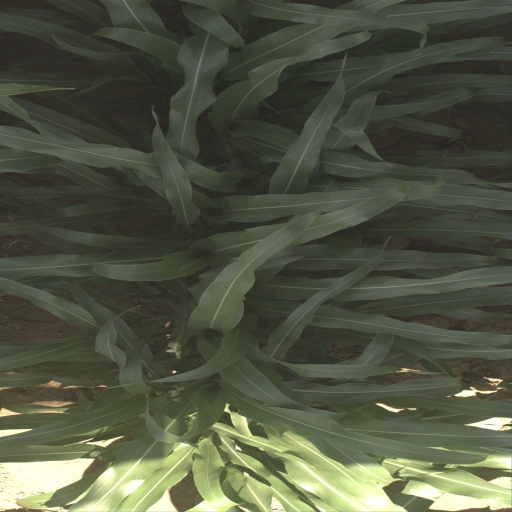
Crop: sorghum